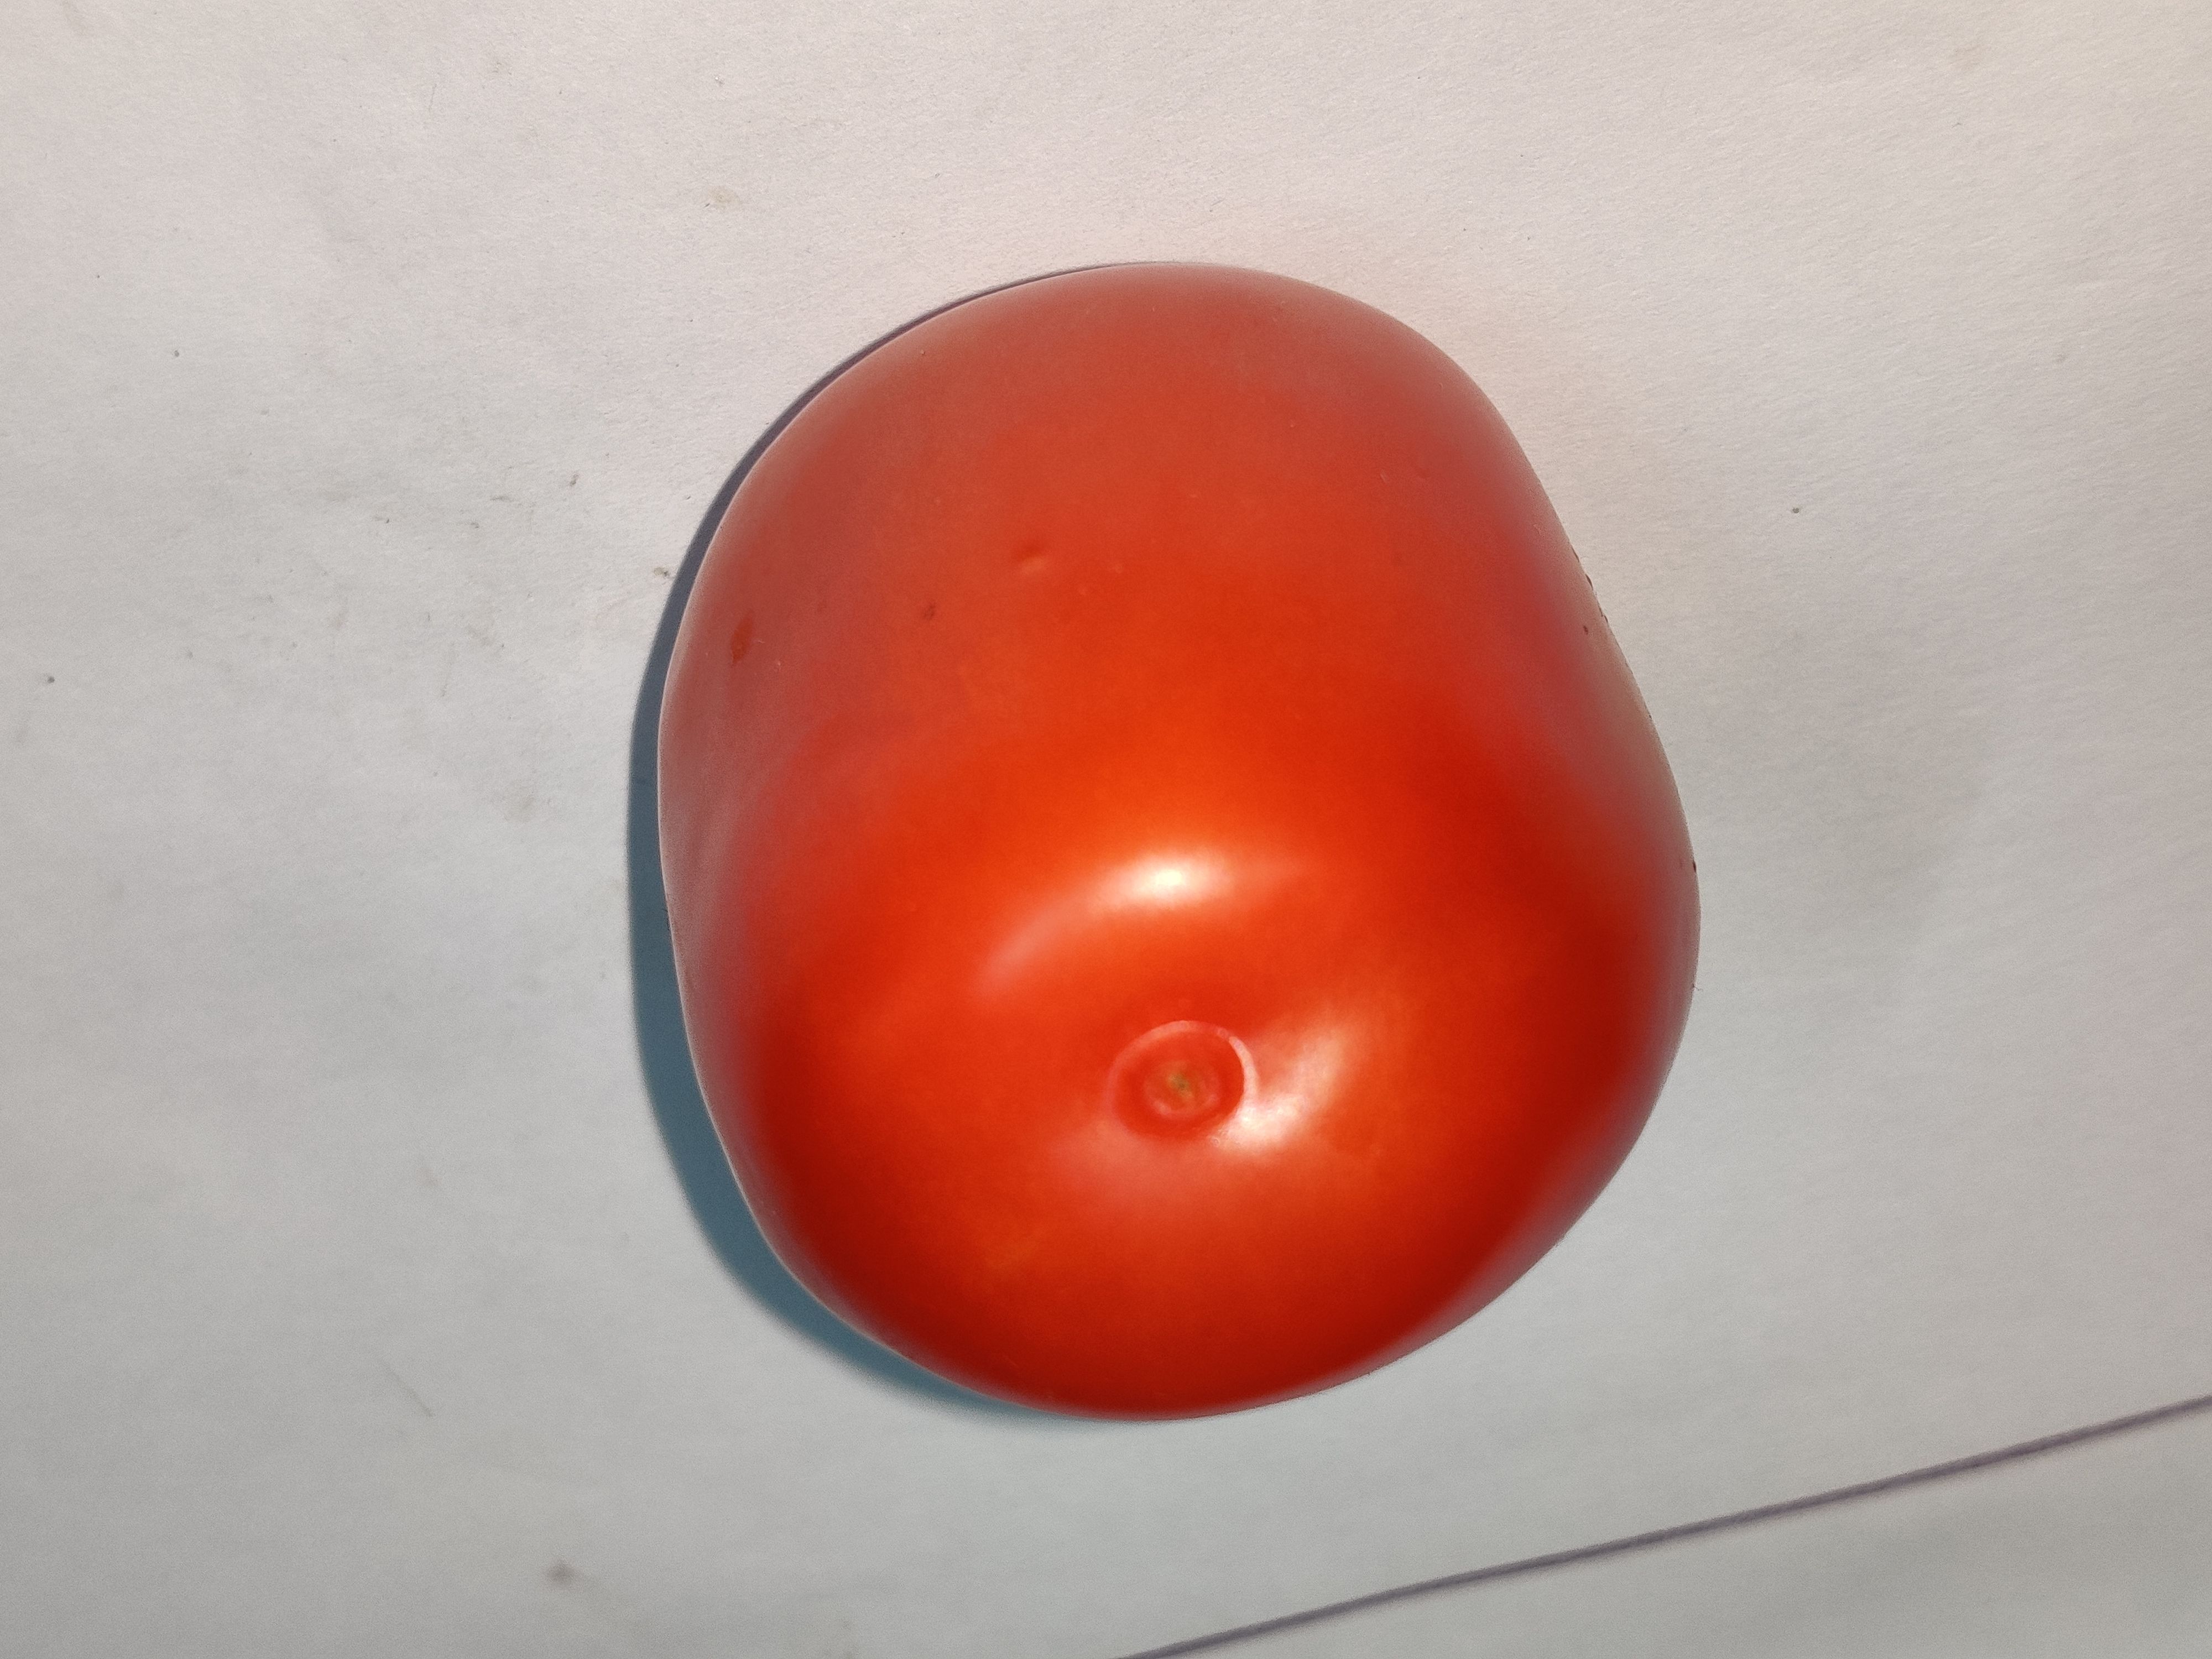
Fruit: tomatoes
Grade: 1st-grade